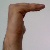
The image shows a hand gesture representing a space in Indian Sign Language.